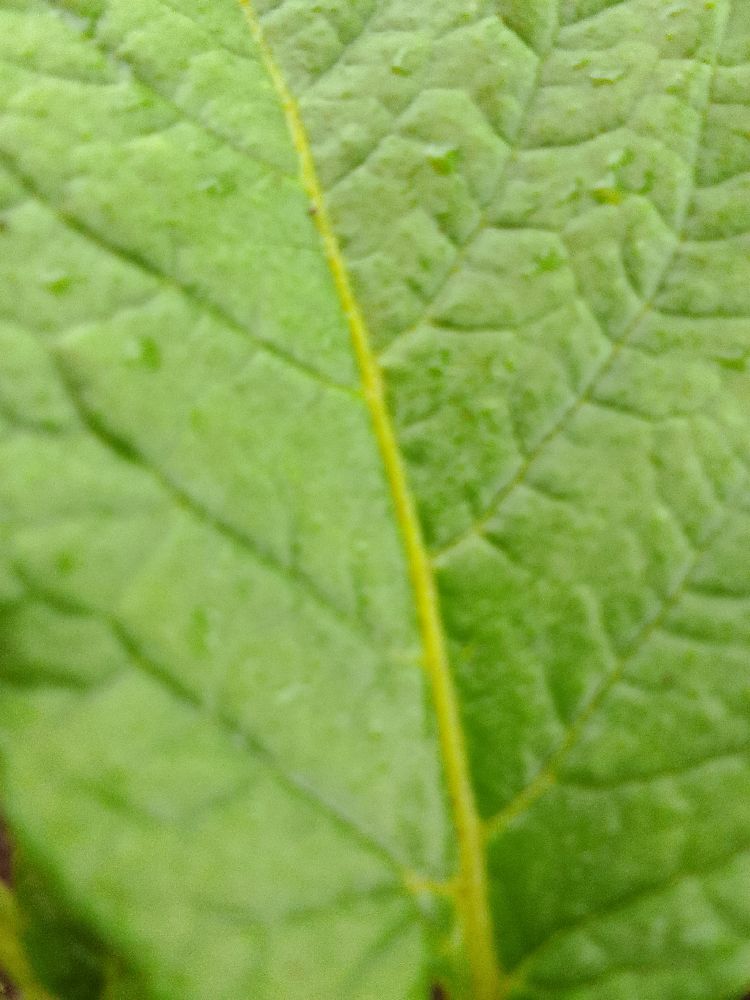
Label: Healthy